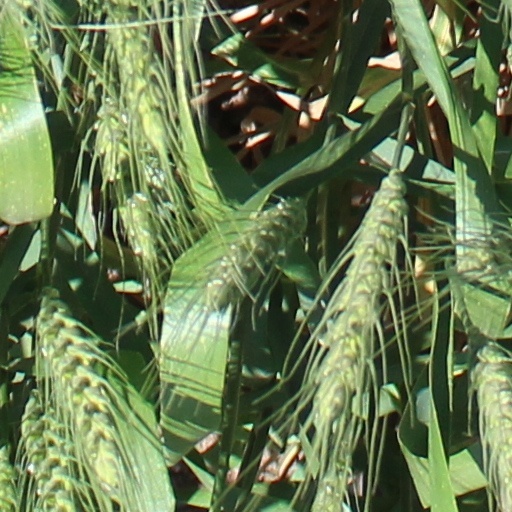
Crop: wheat